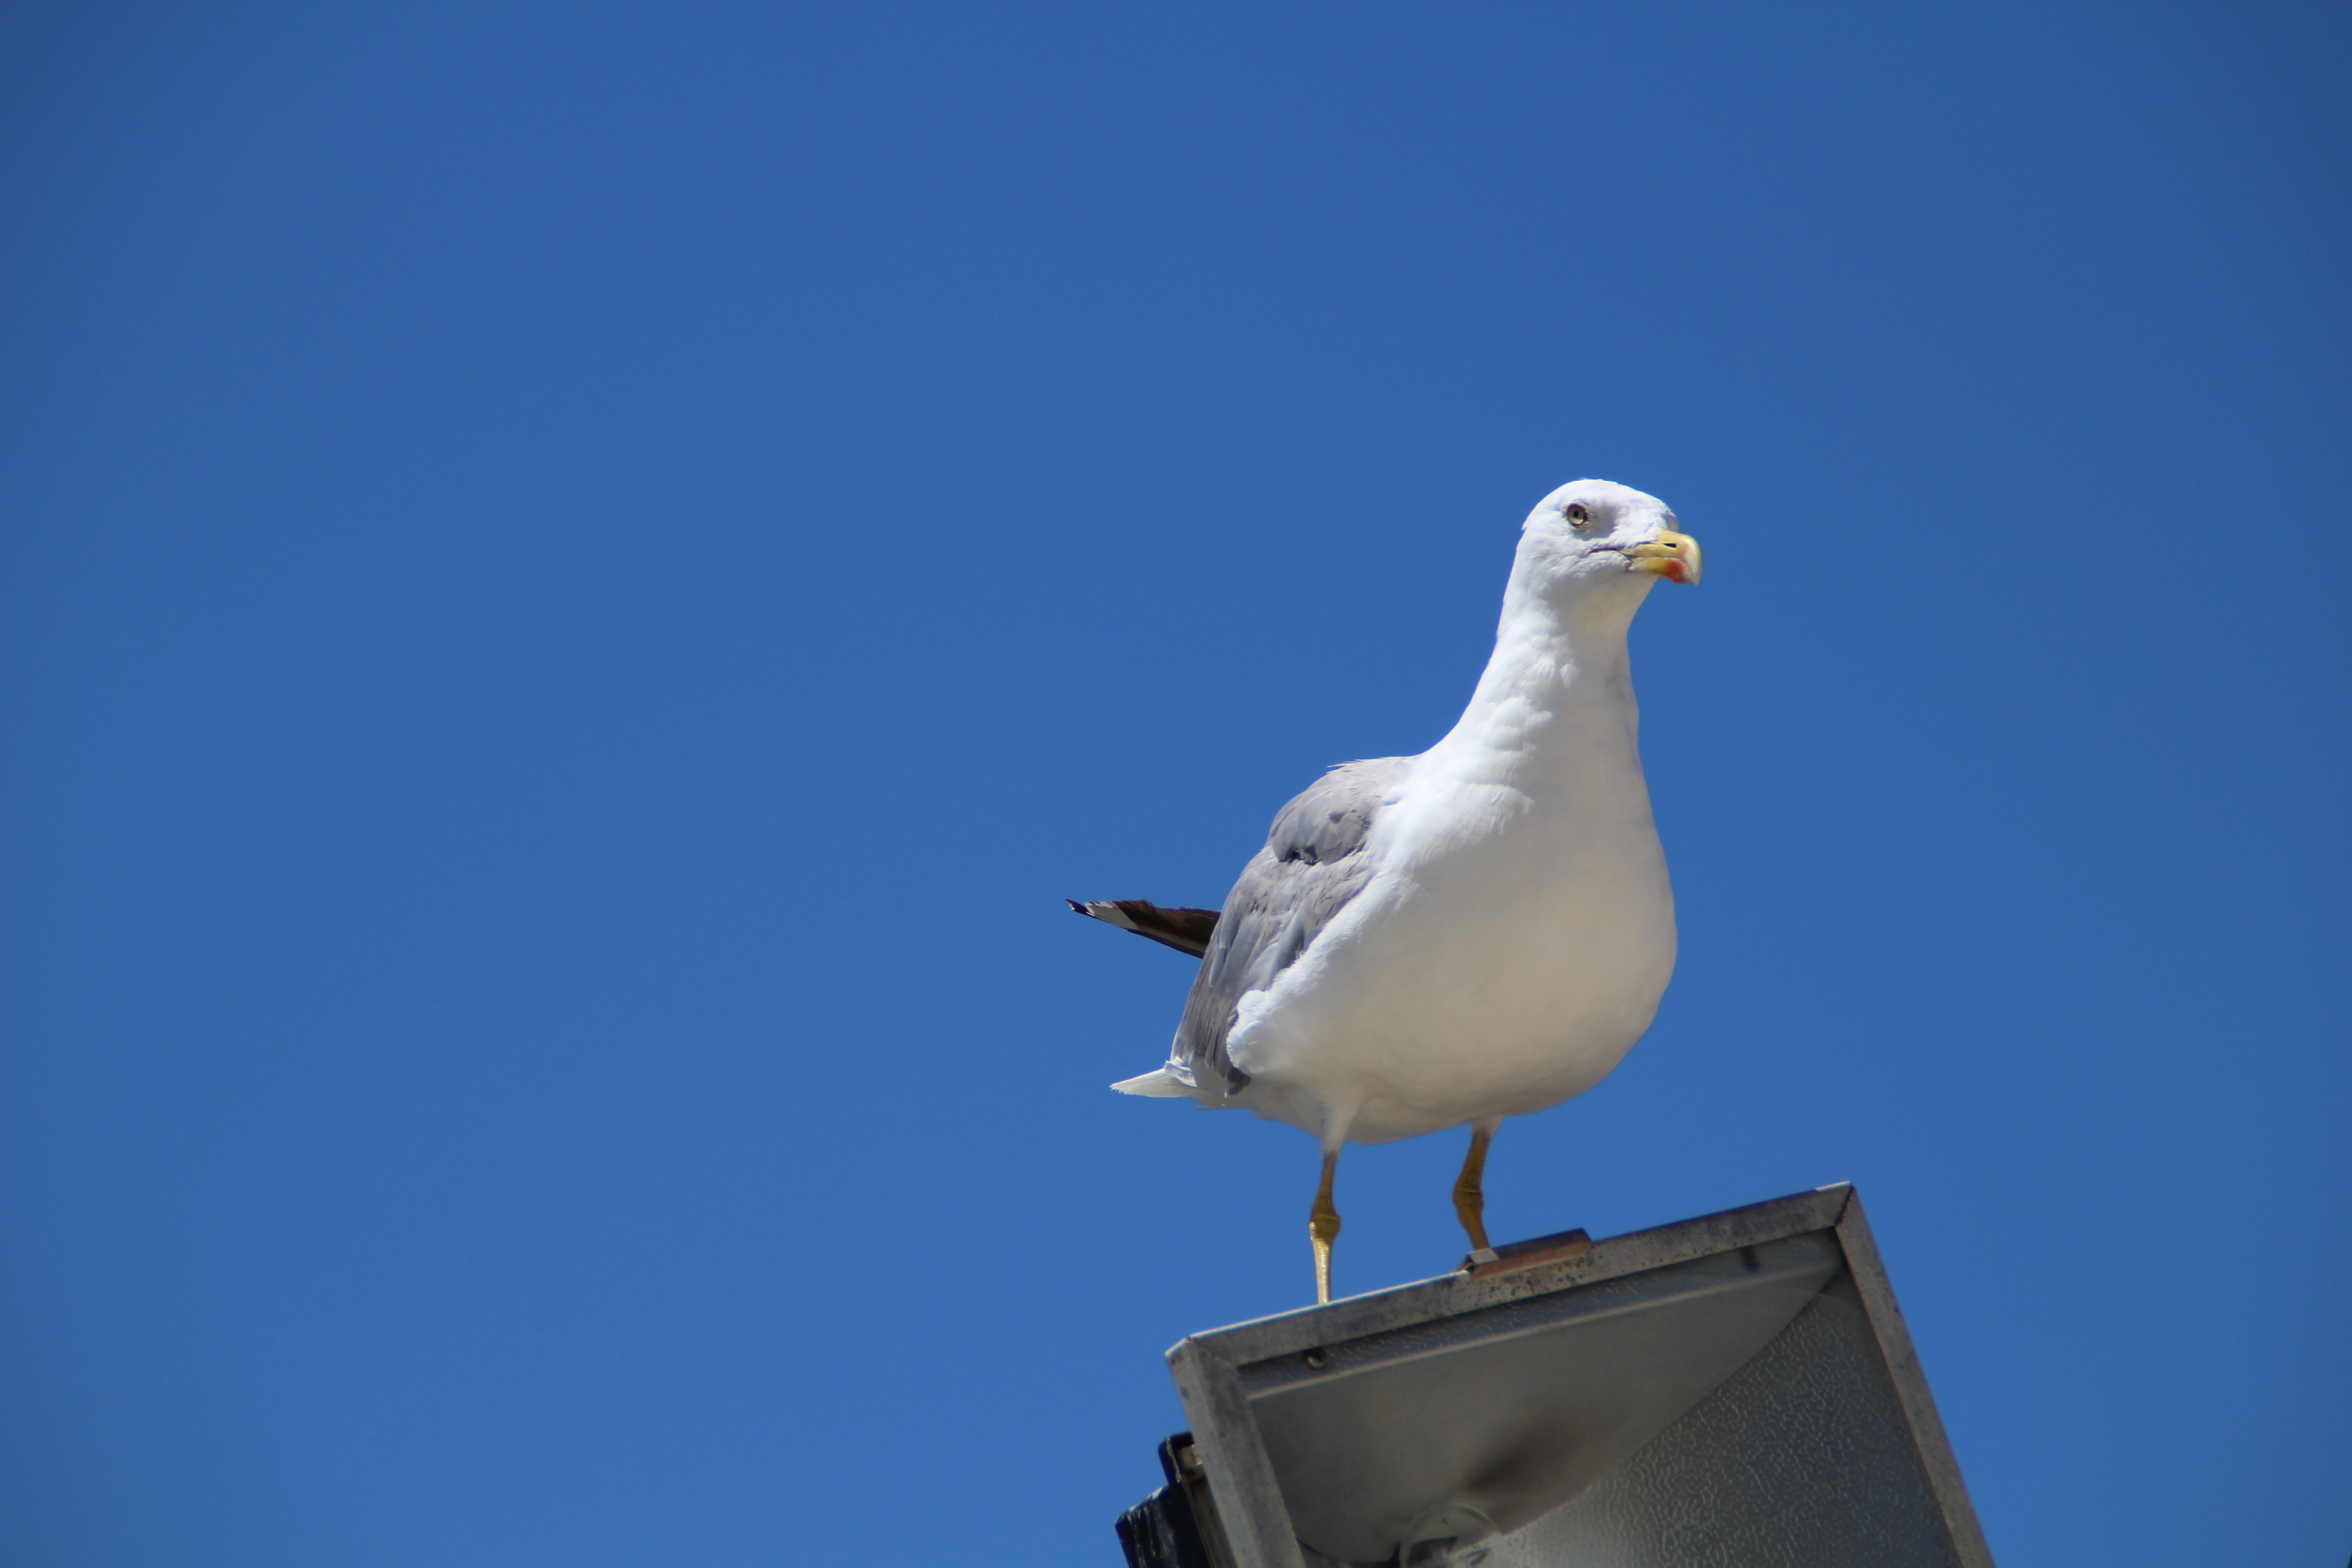
bird, wing, sky, seabird, seagull, lantern, gull, beak, blue, sit, vertebrate, charadriiformes, european herring gull, pigeons and doves